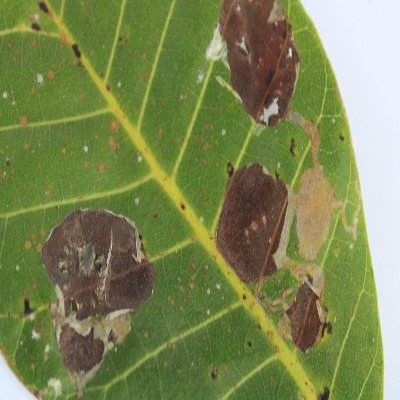
Crop: Cashew
Condition: leaf miner